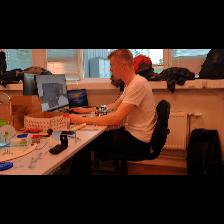
Label: Human